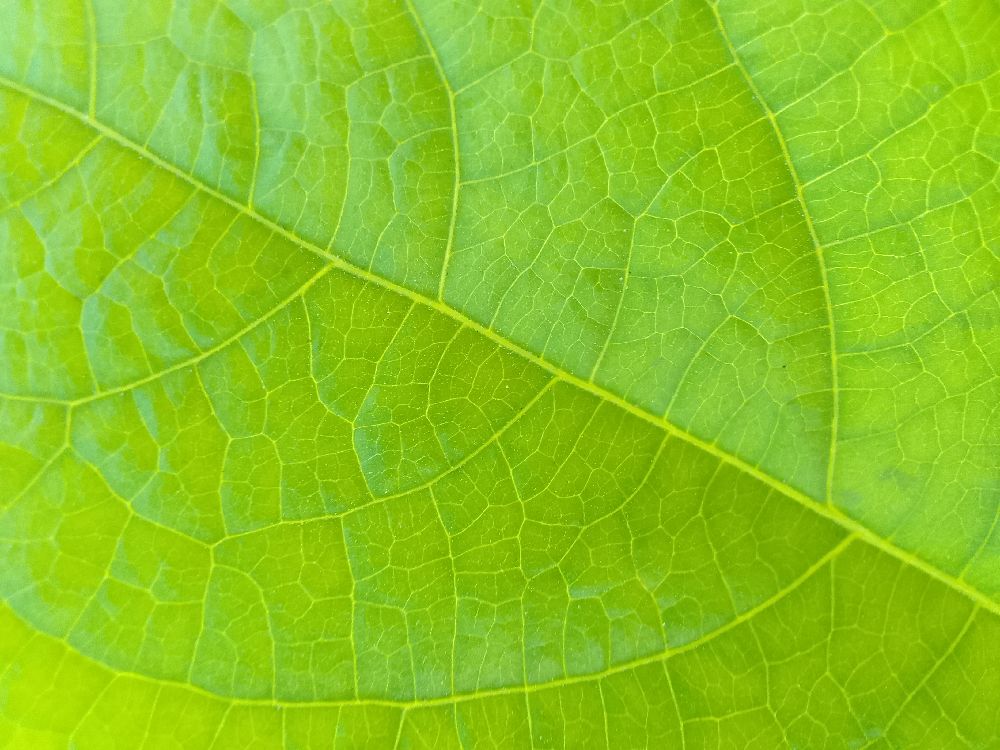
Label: healthy